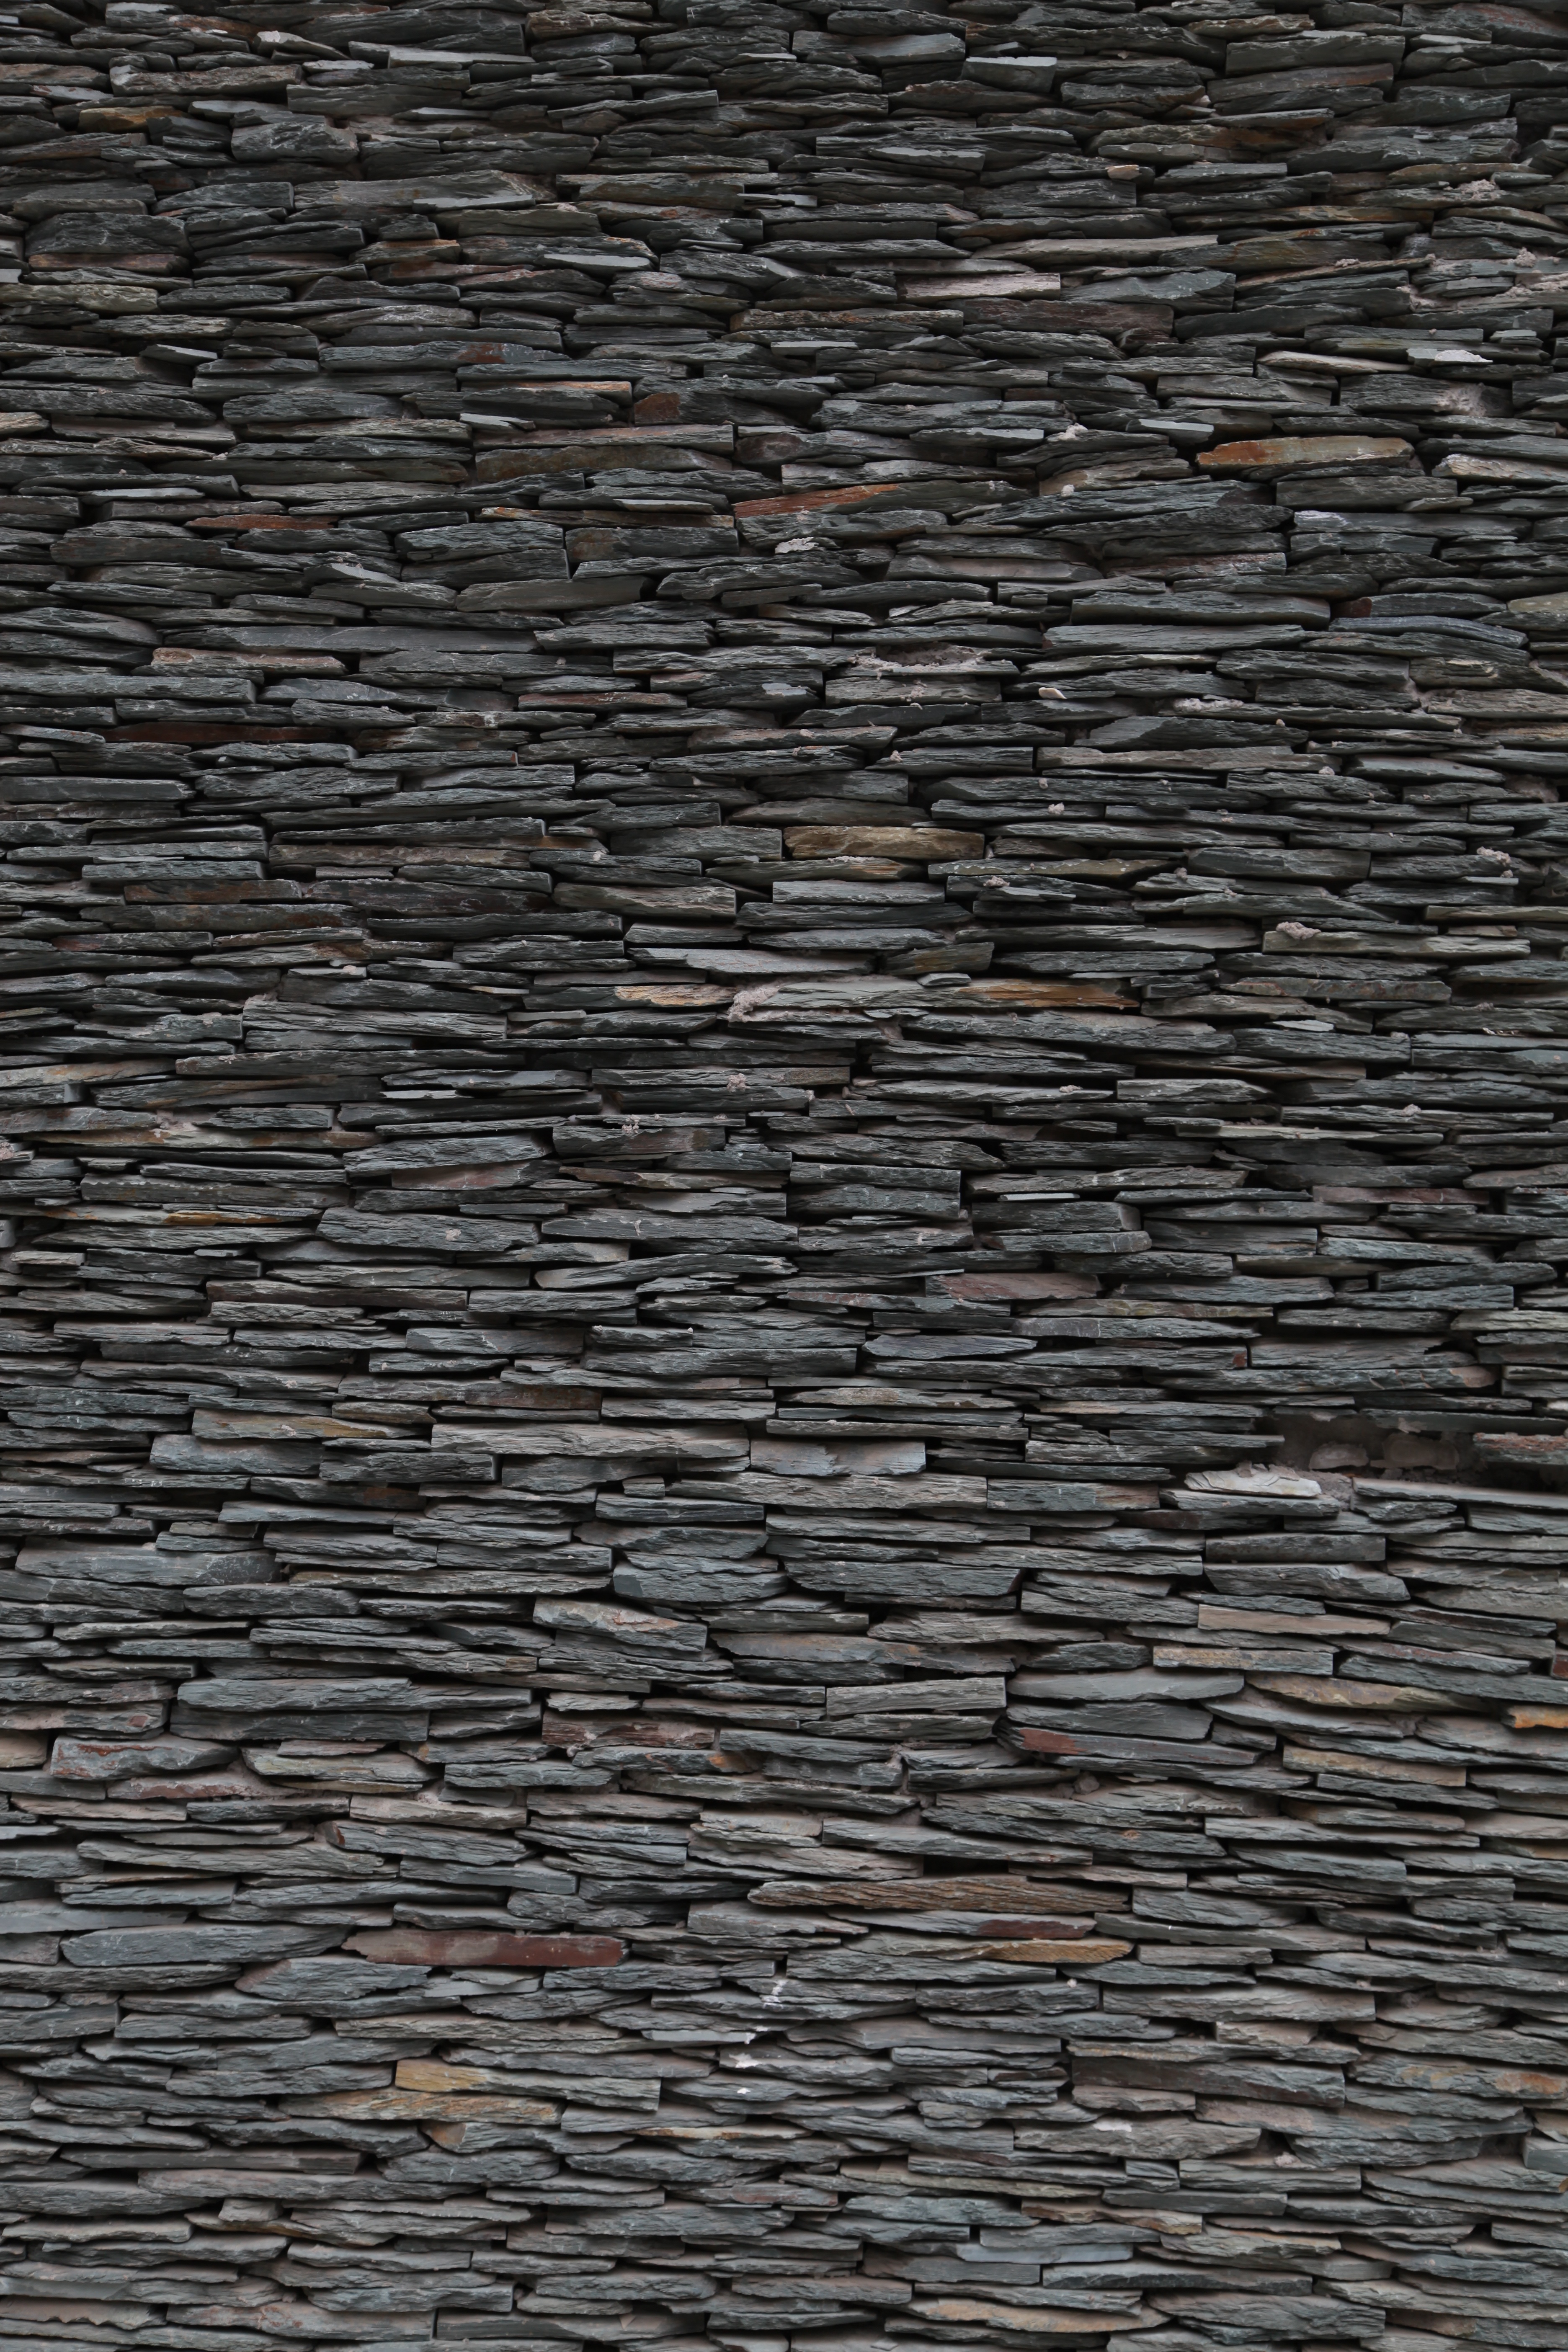
rock, wood, texture, floor, cobblestone, wall, asphalt, line, stone wall, brick, material, brick wall, brickwork, ancient times, flooring, road surface